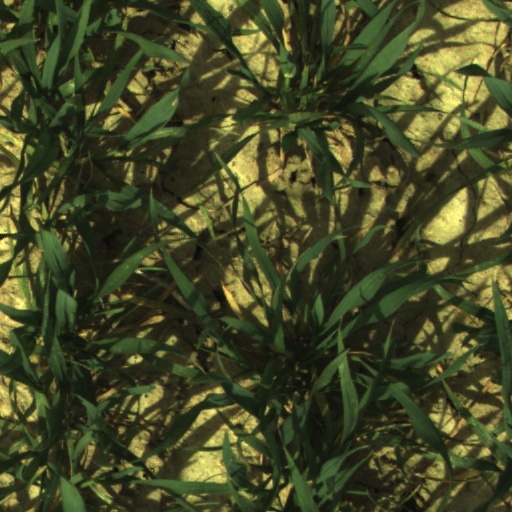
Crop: wheat